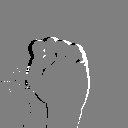
ASL letter: s